Tahmina

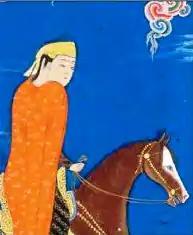
Tahmina visits Rostam

use both this parameter and |birth_date to display the person's date of birth, date of death, and age at death) -->